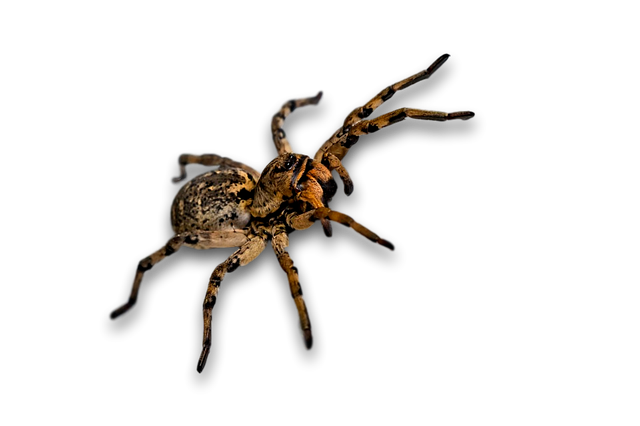
Label: spider